Guatemala women's national football team

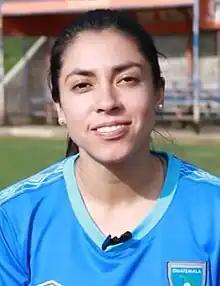
Ana Lucía Martínez made her debut for Guatemala in 2009

Guatemala entered qualification to the 2004 Olympic Games, where they earned a place in the final qualification tournament after beating Belize and drawing against Panama in the first round in November 2003, but its participation in the competition was halted and the team was replaced by Panama, as FIFA banned Guatemala from all international competitions in January 2004 until February 2004. Between 2004 and 2010, the Guatemala women's team's participation in international competitions was very scarce, with only two competitive matches played, both in 2006 during qualification to the 2006 Women's Gold Cup.